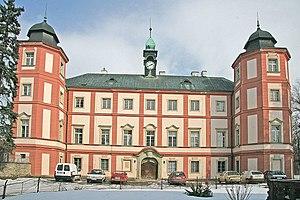
Zámrsk est une commune du district d'Ústí nad Orlicí, dans la région de Pardubice, en République tchèque. Sa population s'élevait à 731 habitants en 2017.